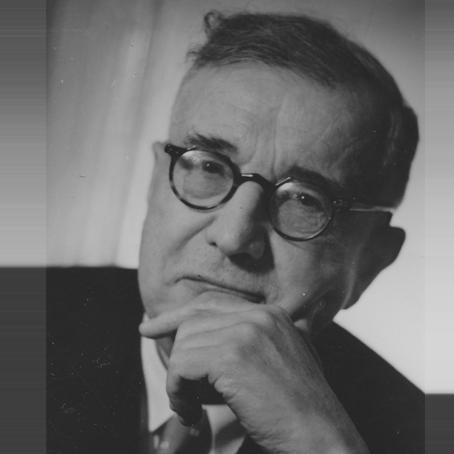
Age: 70